Musei Tokugawa

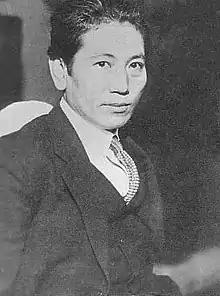
Musei Tokugawa

was a Japanese "benshi", actor, raconteur, essayist, and radio and television personality.